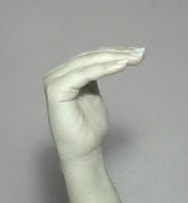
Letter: haa